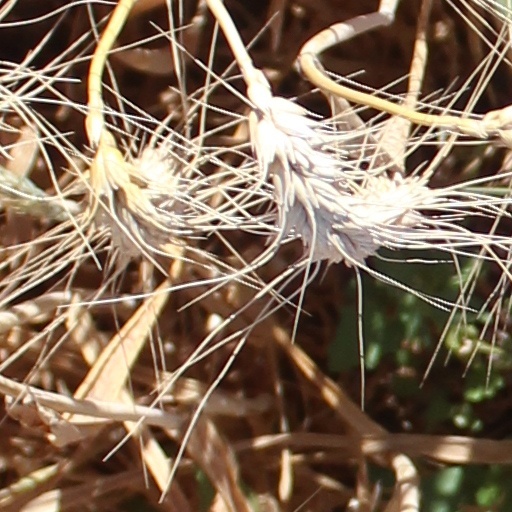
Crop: wheat